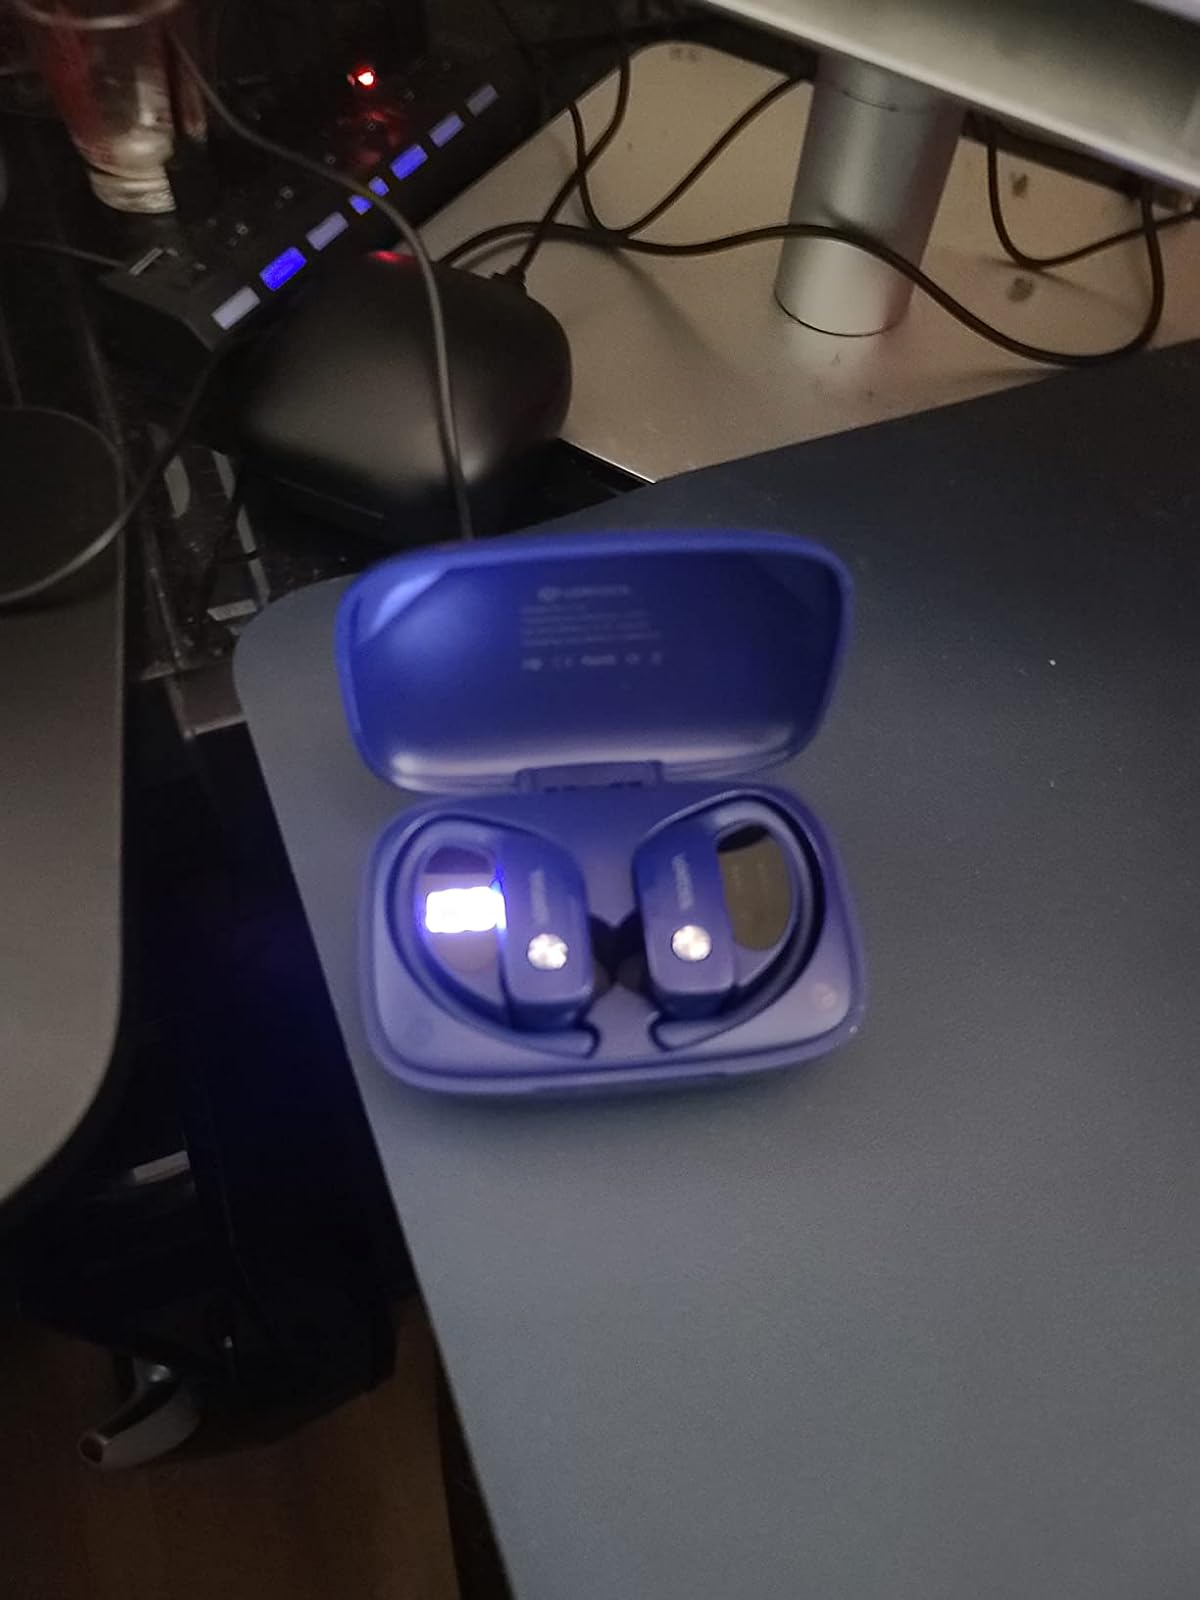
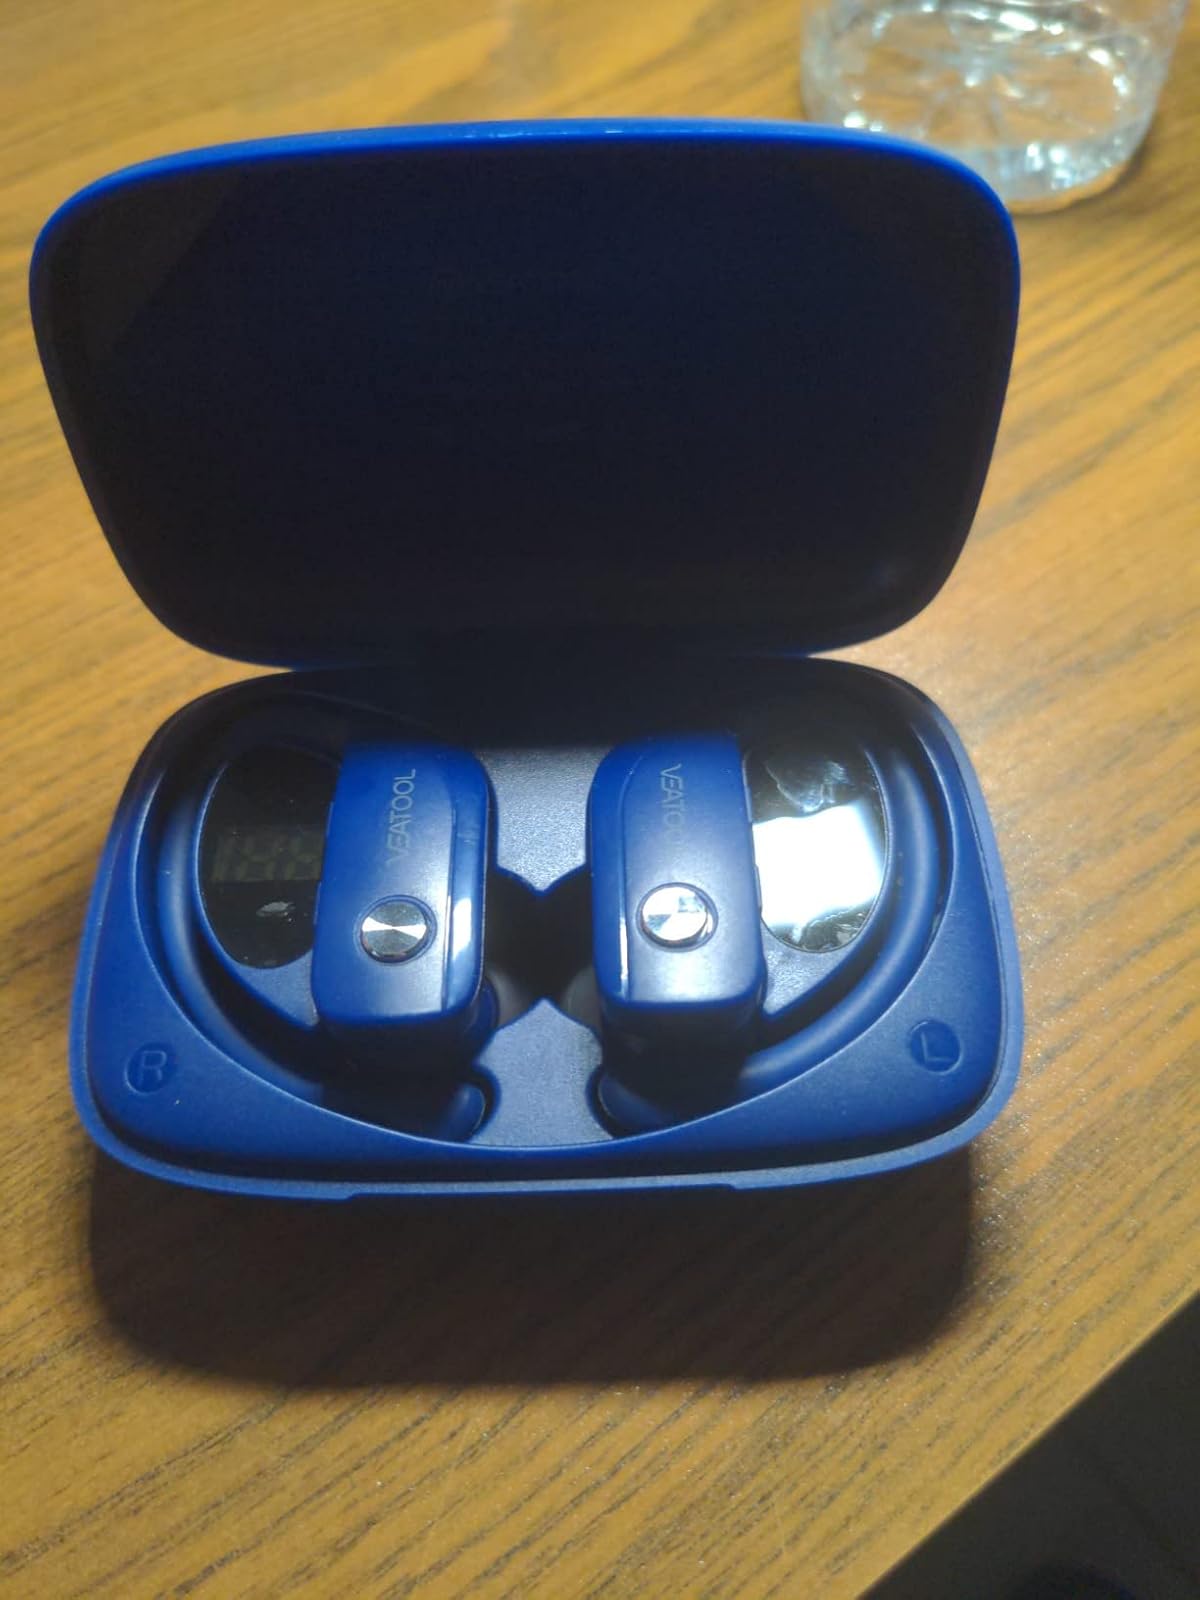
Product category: earbuds
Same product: yes